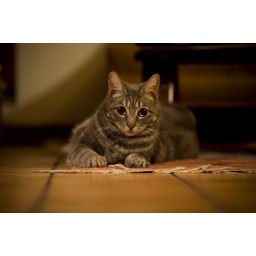
Waiting to drink out of the fish bowl or knock crap over or do something else dumb.